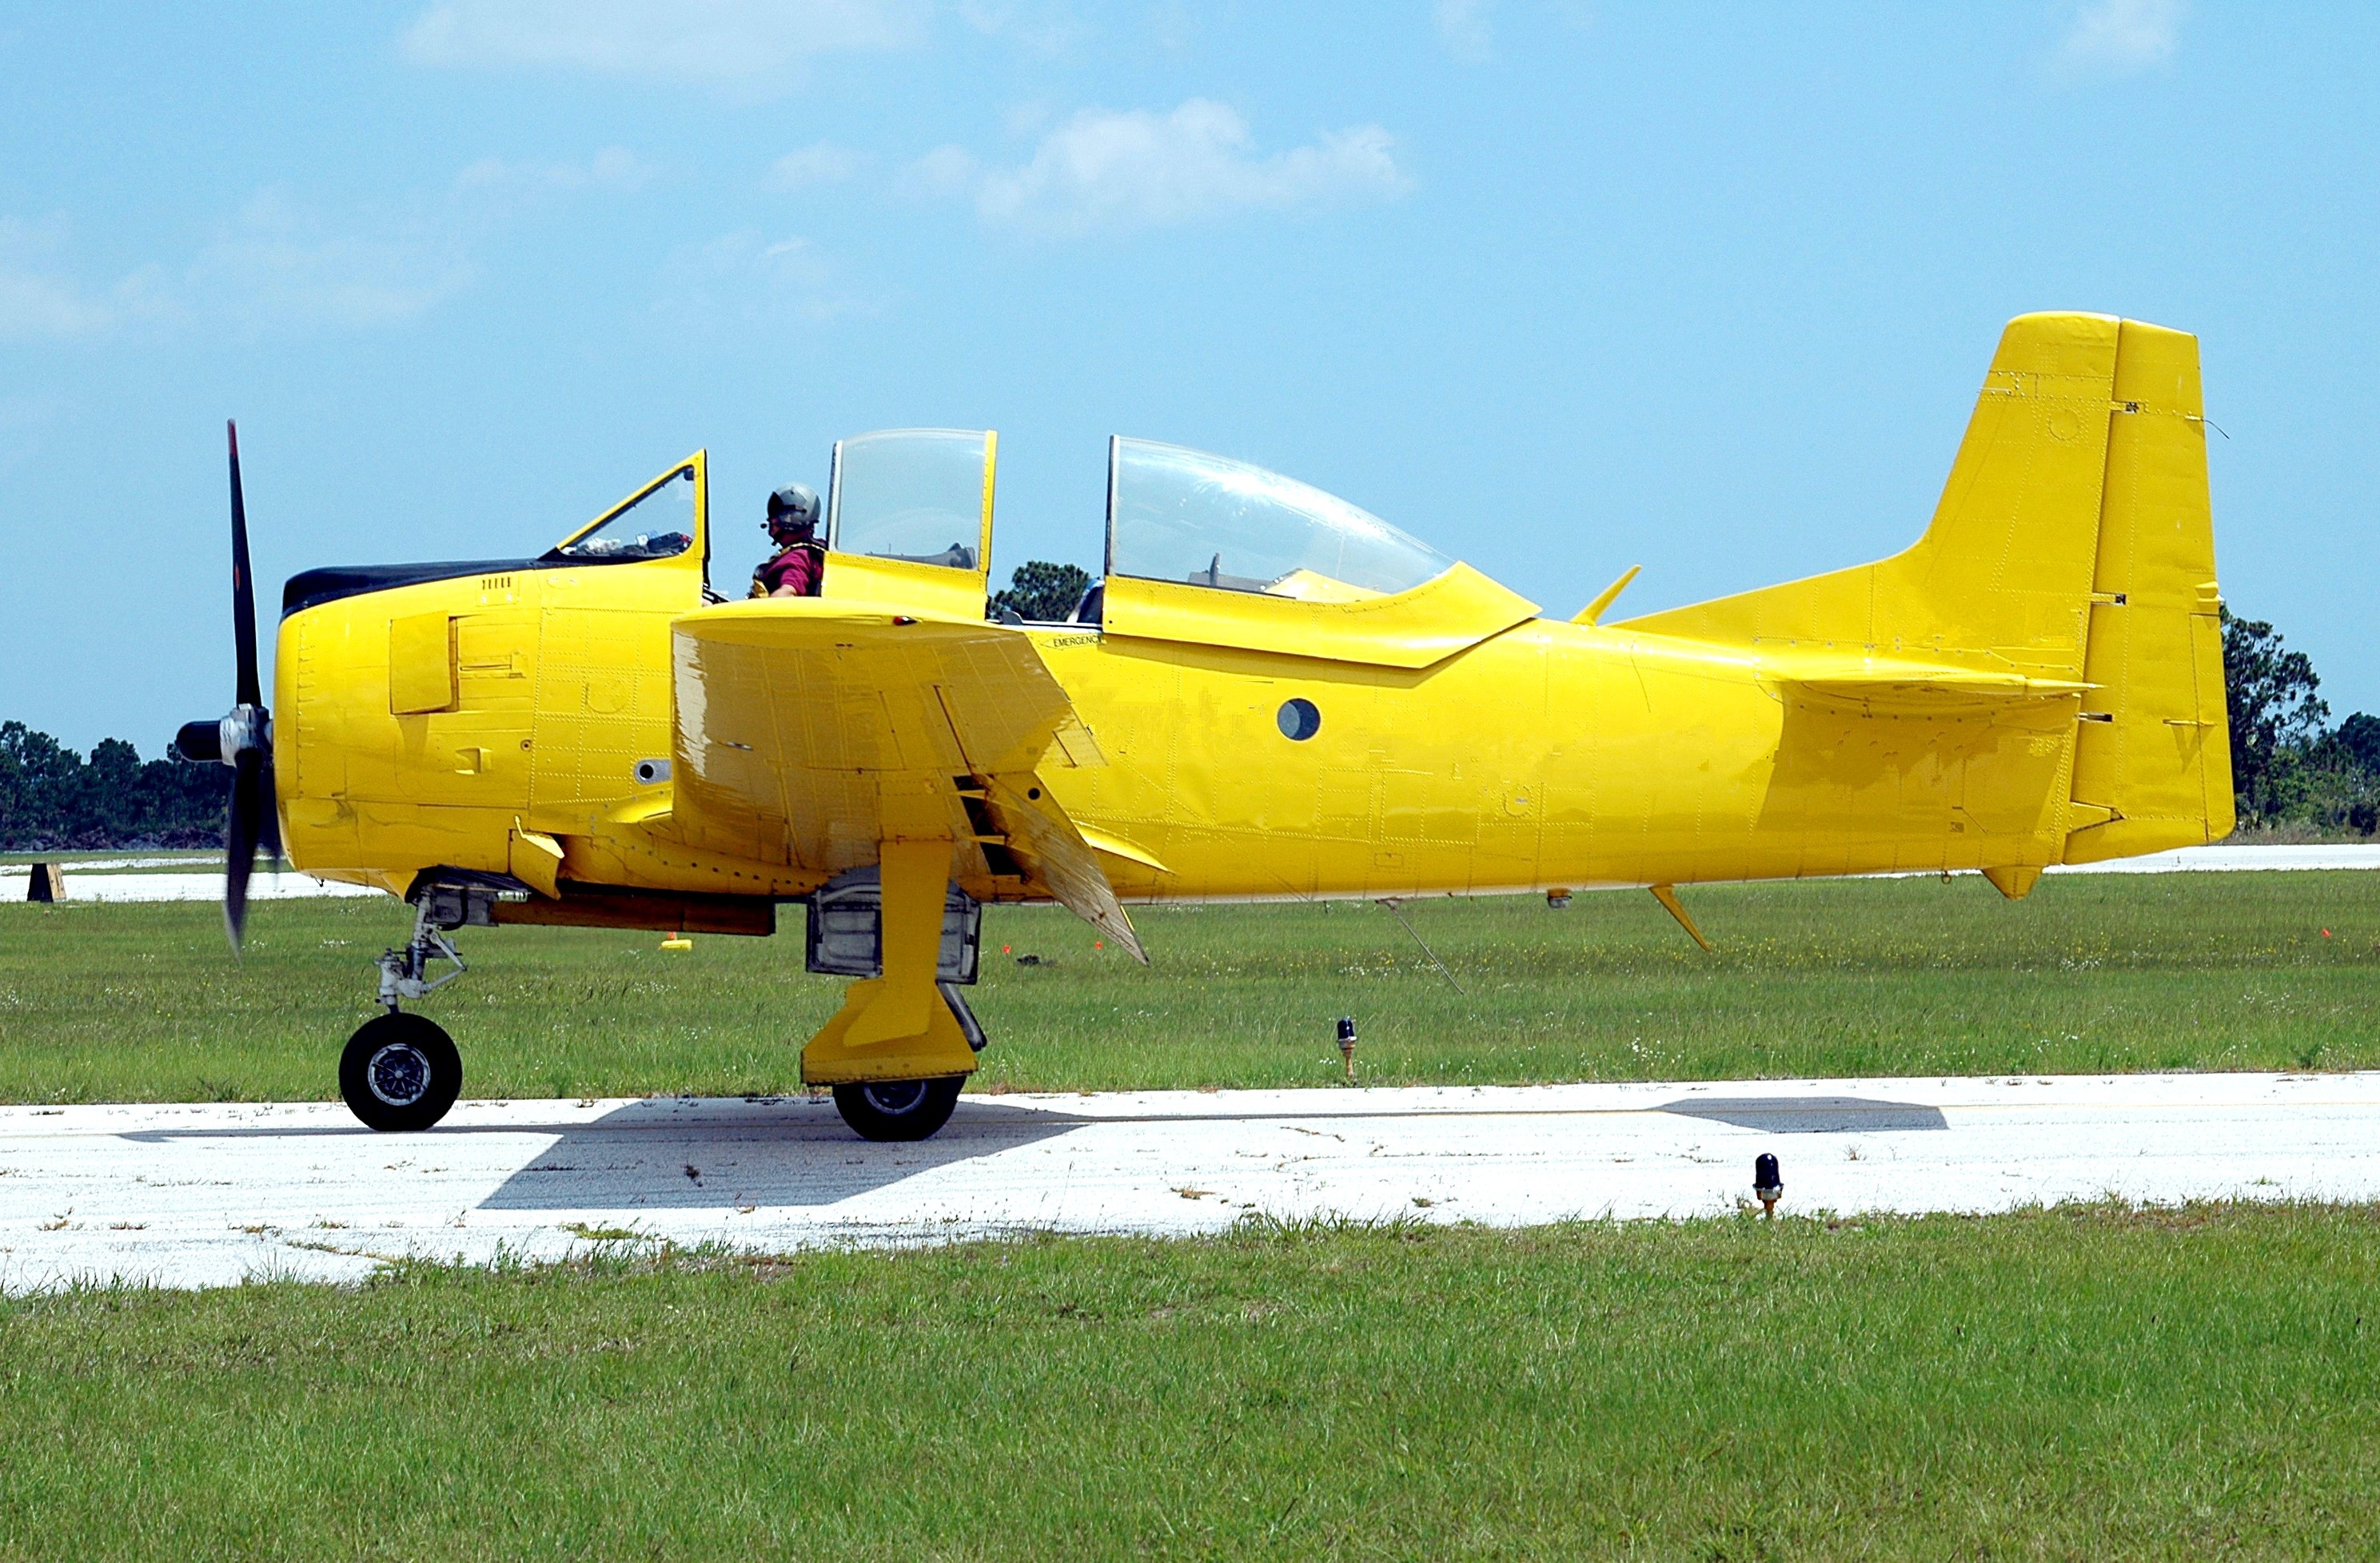
sky, trail, fly, smoke, airplane, plane, aircraft, formation, transport, vehicle, aviation, show, flight, speed, cockpit, pilot, team, display, performance, event, precision, stunt, aerobatic, acrobatic, air show, light aircraft, stunt plane, military aircraft, atmosphere of earth, aircraft engine, propeller driven aircraft, ultralight aviation, north american t 6 texan